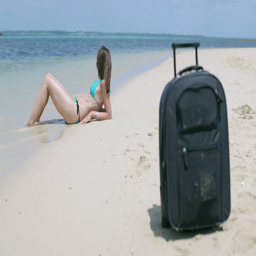
woman resting on the vacations